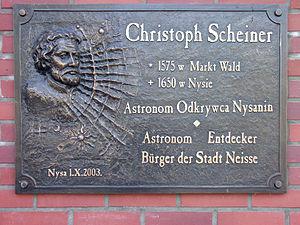
Christoph Scheiner, né le 25 juillet 1575 à Markt Wald près de Mindelheim en Souabe bavaroise et mort le 18 juillet 1650 à Neisse en Silésie, est un prêtre jésuite allemand, astronome et mathématicien à l'université d'Ingolstadt, pionnier de l'optique instrumentale et codécouvreur des taches solaires.